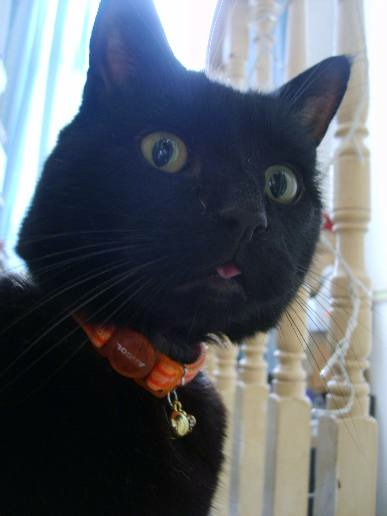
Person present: No